The Sultans (film)

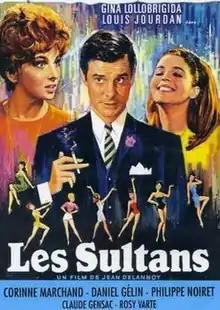

The Sultans (French: "Les Sultans", Italian: "L'amante italiana") is a 1966 French-Italian drama film directed by Jean Delannoy.